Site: brandenburg
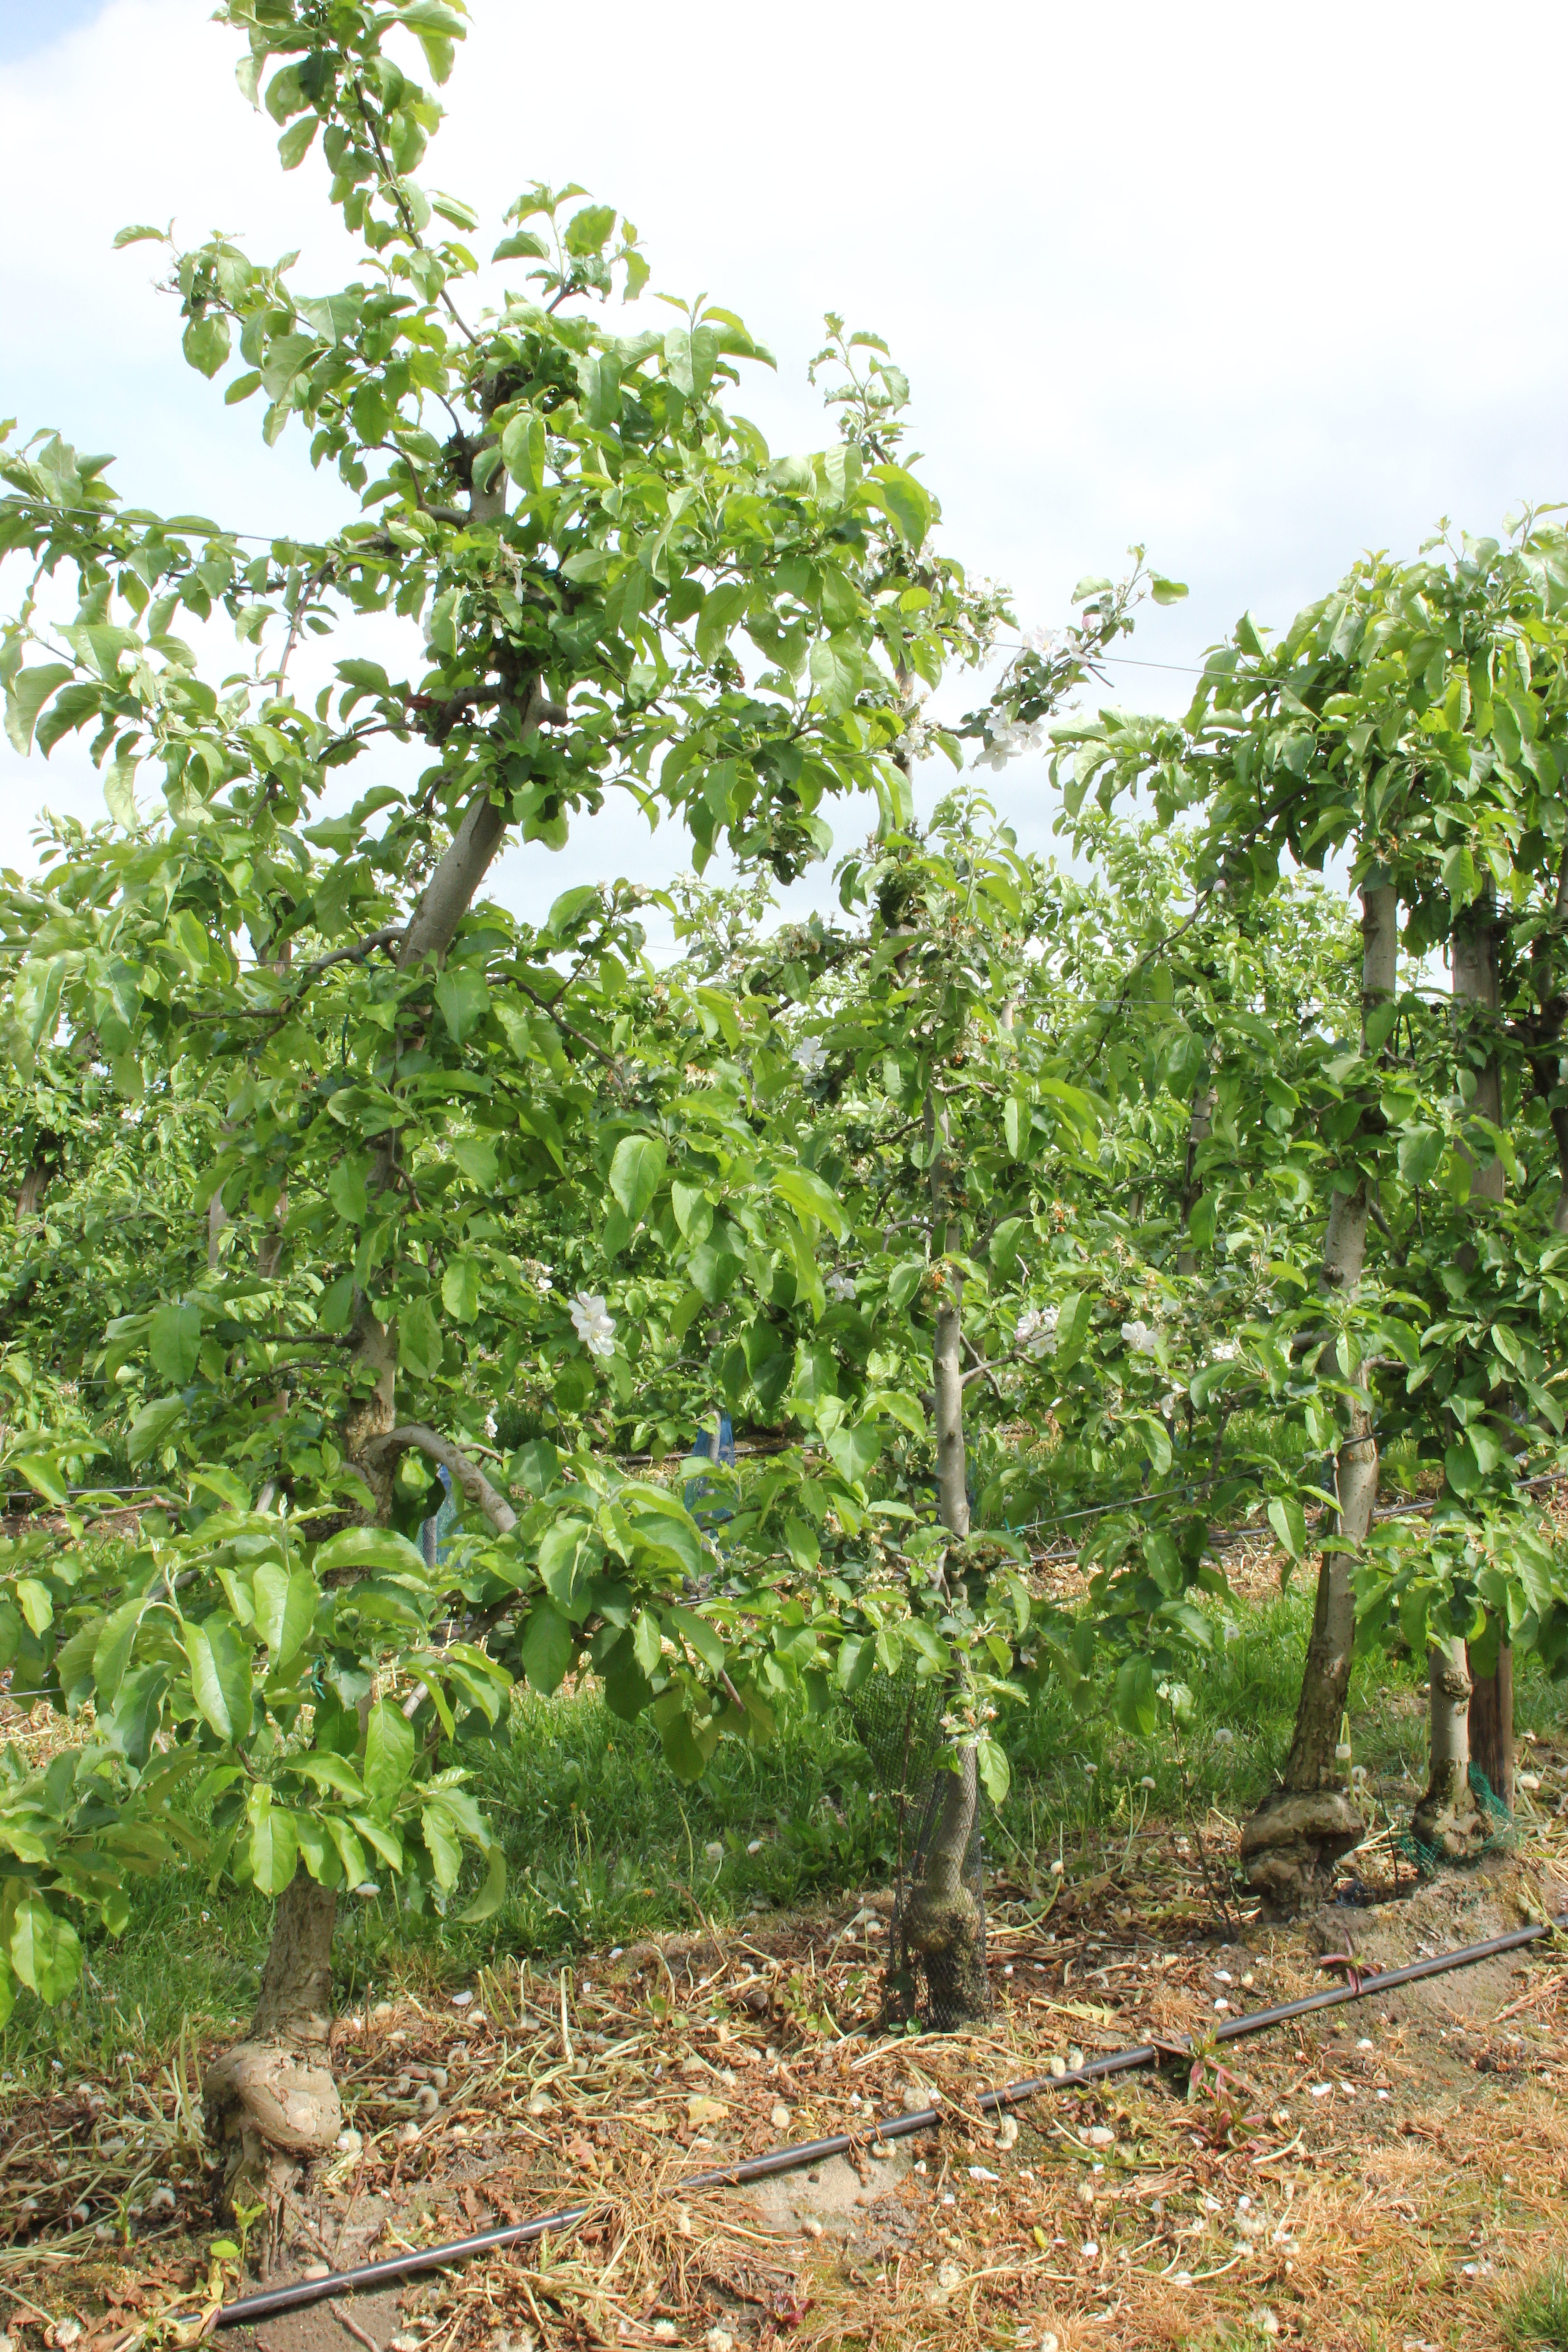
Growth stage (BBCH 67): Flowering